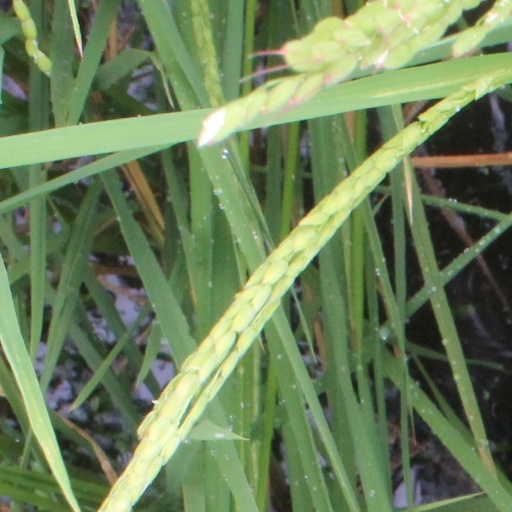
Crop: rice